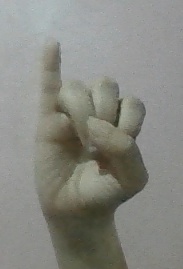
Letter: meem